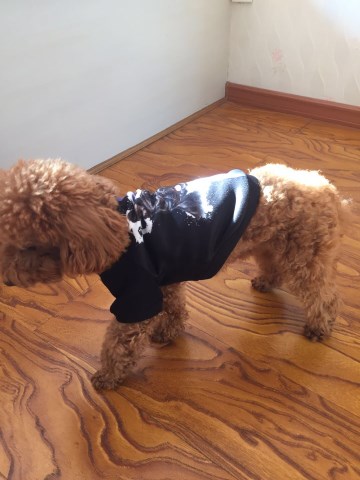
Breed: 7449-n000128-teddy